Pfäfers

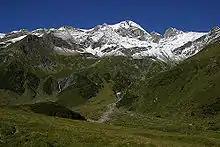
Calfeisental valley

Pfäfers has an area, , of . Of this area, 29.4% is used for agricultural purposes, while 30.6% is forested. Of the rest of the land, 1.1% is settled (buildings or roads) and the remainder (38.9%) is non-productive (rivers or lakes).